Barfüsserkloster

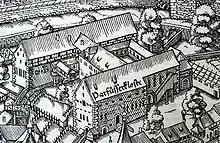
The "Barfüsserkloster" on the 1576 Murerplan

The Barfüsserkloster in the old town of Zurich is a former Franciscan friary. It was first attested in the 1240s and was dissolved during the Reformation, in 1524.